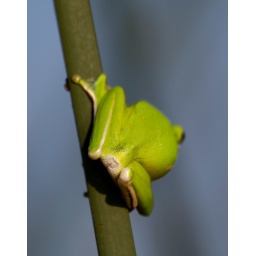
All done. Green tree frog in the marsh grass on Armand Bayou, Pasadena, Texas.